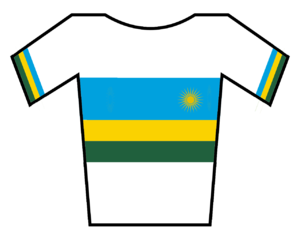
Gasore Hategeka, né le 1ᵉʳ mars 1987, est un coureur cycliste rwandais.
Les championnats du Rwanda de cyclisme sur route sont organisés depuis 2010 au mois de juin.
Samuel Mugisha, né le 5 décembre 1997 à Mukamira, est un coureur cycliste rwandais, membre de l'équipe La Roche-sur-Yon Vendée. Il a notamment remporté le Tour du Rwanda en 2018.
L'équipe cycliste NIPPO DELKO One Provence est une équipe de cyclisme française basée dans le quartier de la Pomme à Marseille. Professionnelle depuis 2011, elle est issue de l'équipe de DN1 du Vélo-Club La Pomme créé en 1974. Chez les amateurs, elle a notamment remporté la Coupe de France des clubs en 2007. Elle court avec une licence UCI ProTeam depuis 2020.